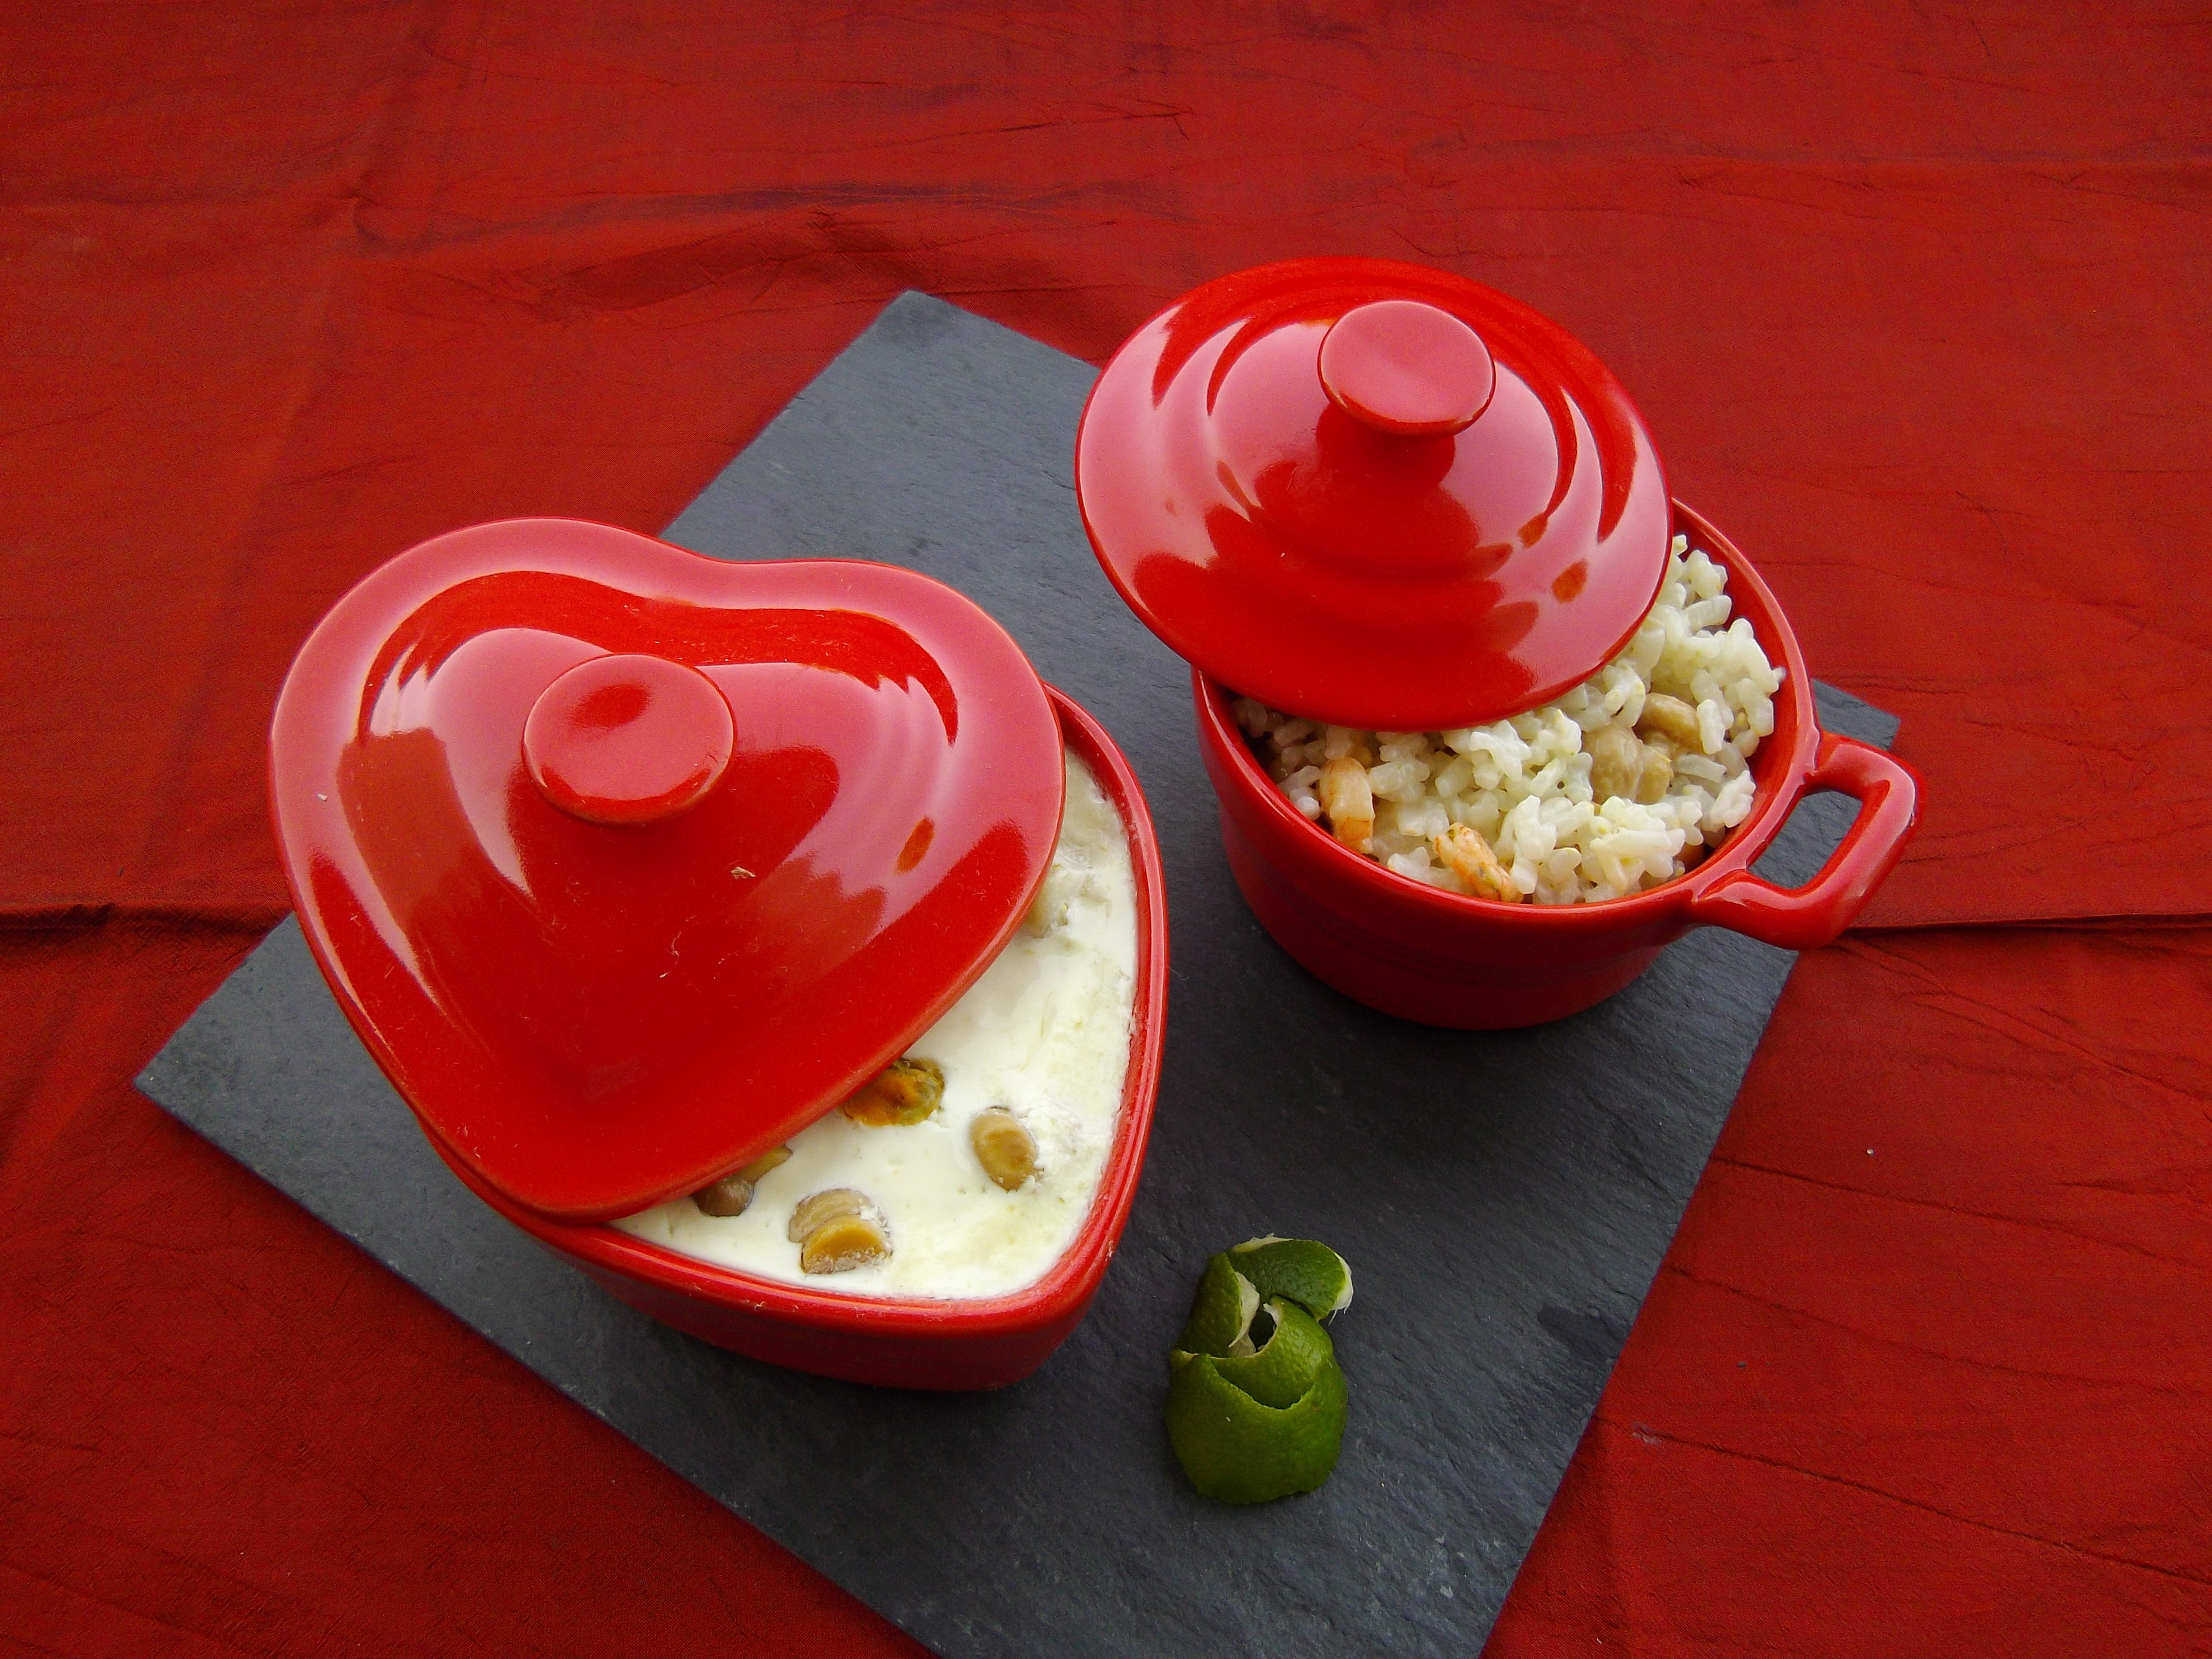
flower, cup, meal, food, red, produce, color, ceramic, kitchen, fish, lunch, lemon, casserole, shape